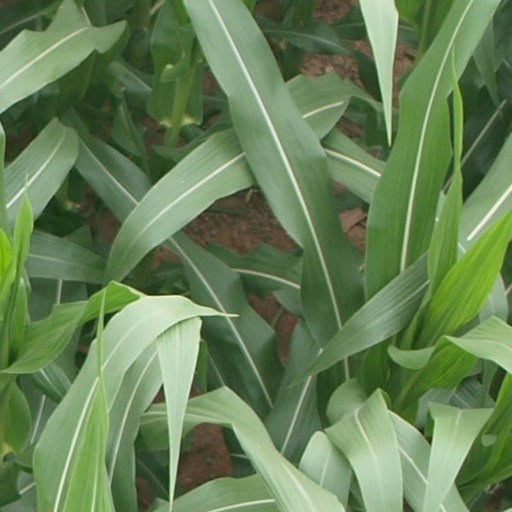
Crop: maize; corn